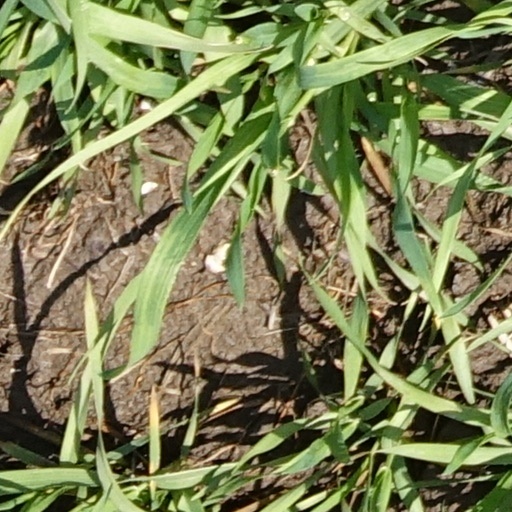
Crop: wheat